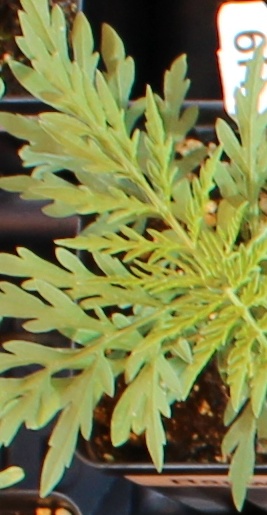
Label: Ragweed